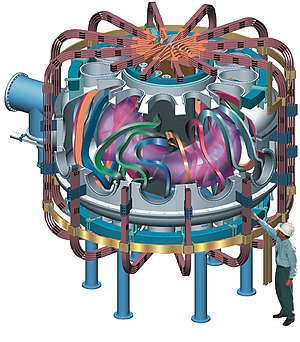
Kernekraft / Fusionsenergi
En mulig måde at holde plasmaet samlet i en ring er med superledende spoler i en tokamak (torusformet).
Kernekraft betegner udnyttelse af atomkernereaktioner til energiforsyningsformål i en kernereaktor eller radioisotopgenerator. Kernekraft udgør et alternativ til energiforsyning baseret på fossilt brændsel og indgår i flere landes energistrategi. Cirka 17 procent af verdens samlede omsætning af elektrisk energi stammer fra kernekraft.